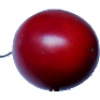
Label: Tamarillo 1